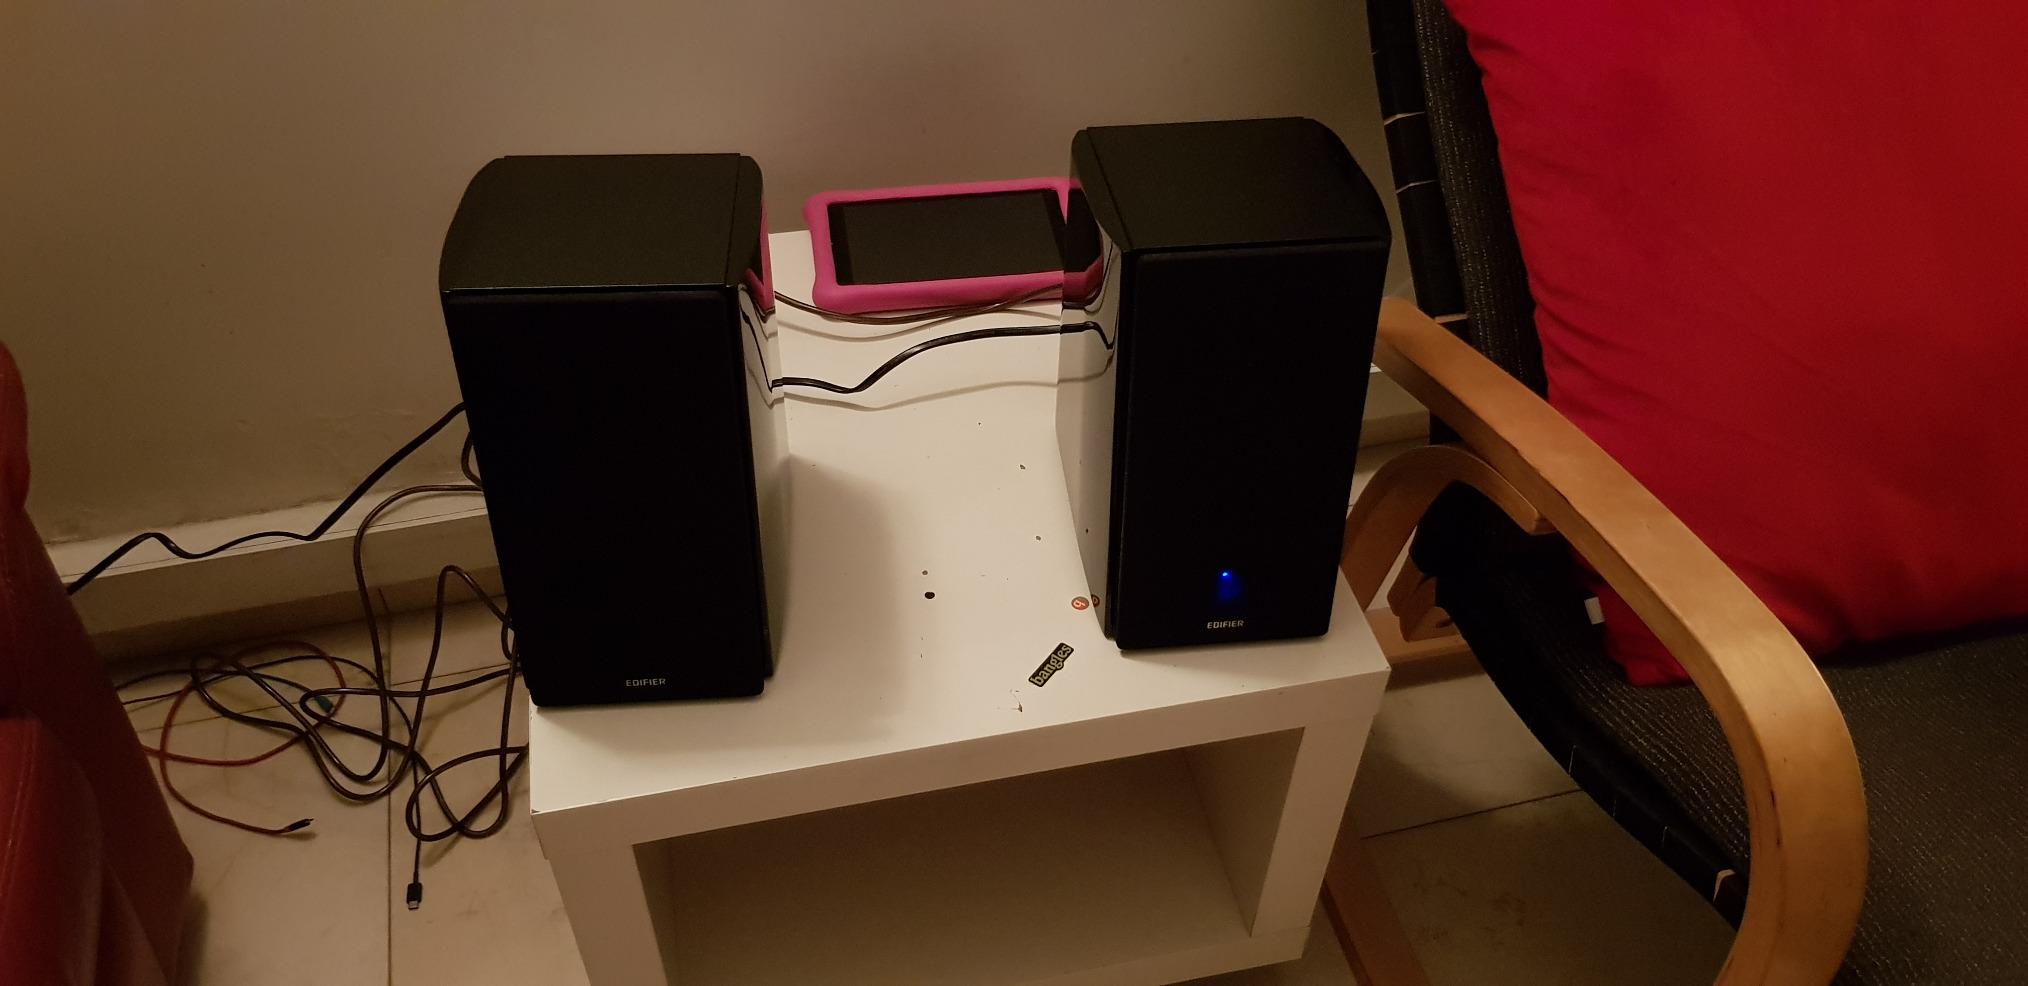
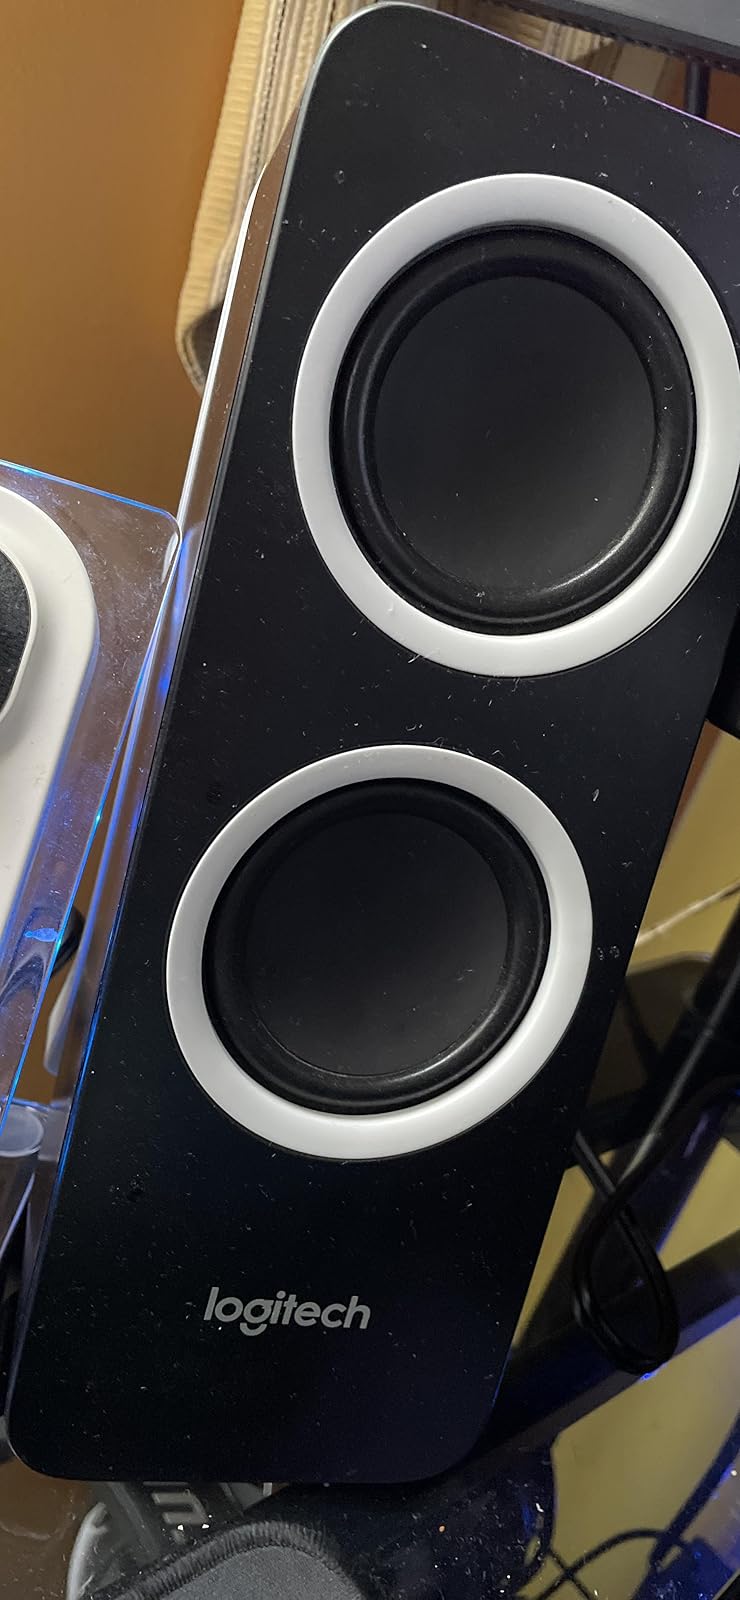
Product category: speaker
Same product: no